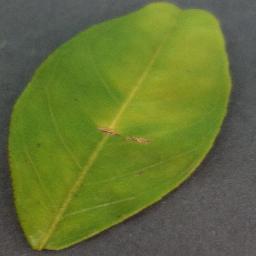
Label: Orange___Haunglongbing_(Citrus_greening)